Norton Commando

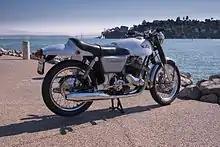
1969 Norton Commando 750 Fastback in Fireflake Silver.

The original model was designated the 'Fastback' in March 1969 to differentiate it from the newly introduced 'S' and 'R' models. A modified frame was fitted to overcome the earlier breakages. A Mk2 Fastback was introduced in September 1970 with revised stands, chain guard, alloy levers with integrated switchgear. and the 20M3S engine. A metal tank, 4.10 x 19 front tyre, upswept exhausts and reverse cone megaphone silencers were fitted on the 1971 MK3.